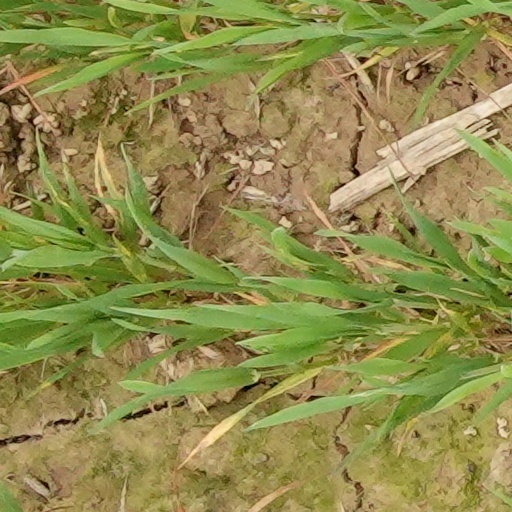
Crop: wheat